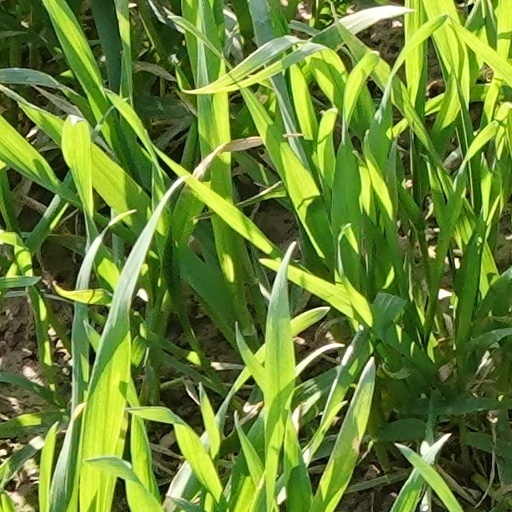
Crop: wheat